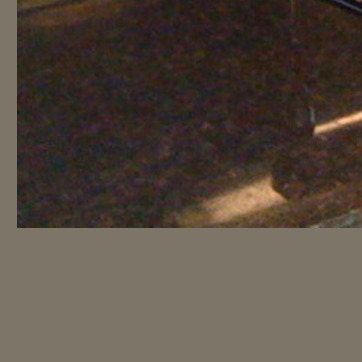
Material: polishedstone